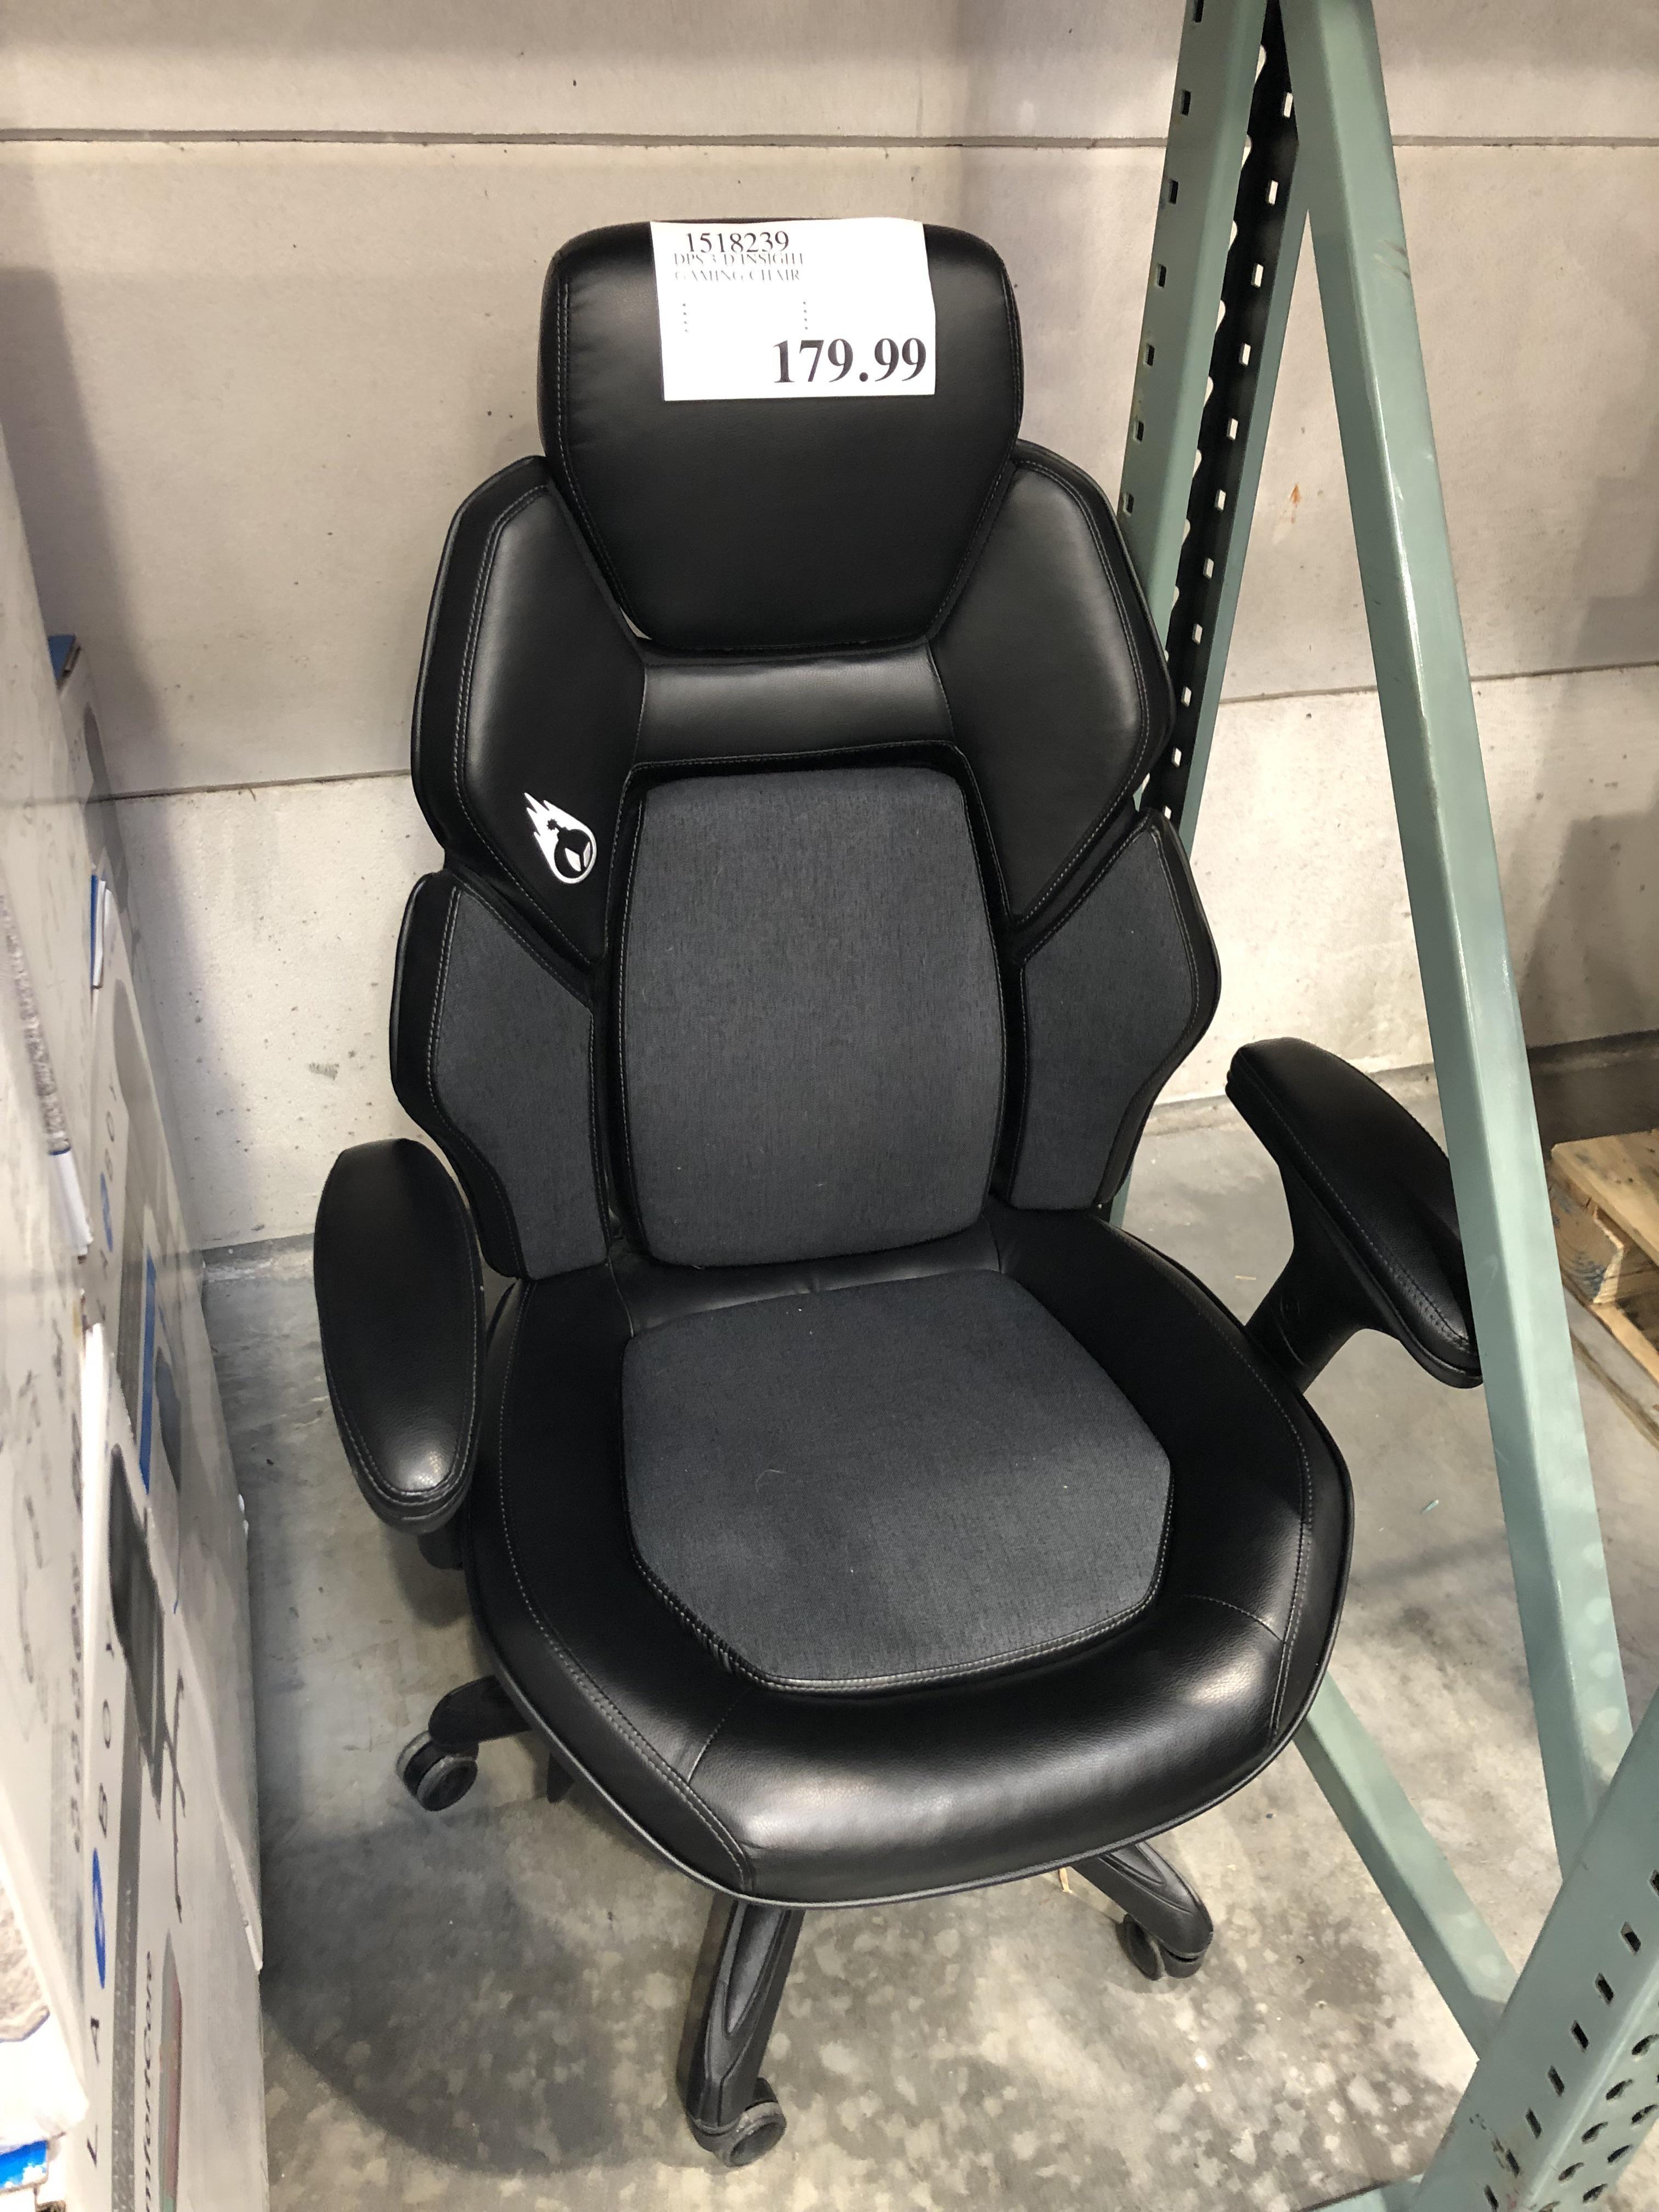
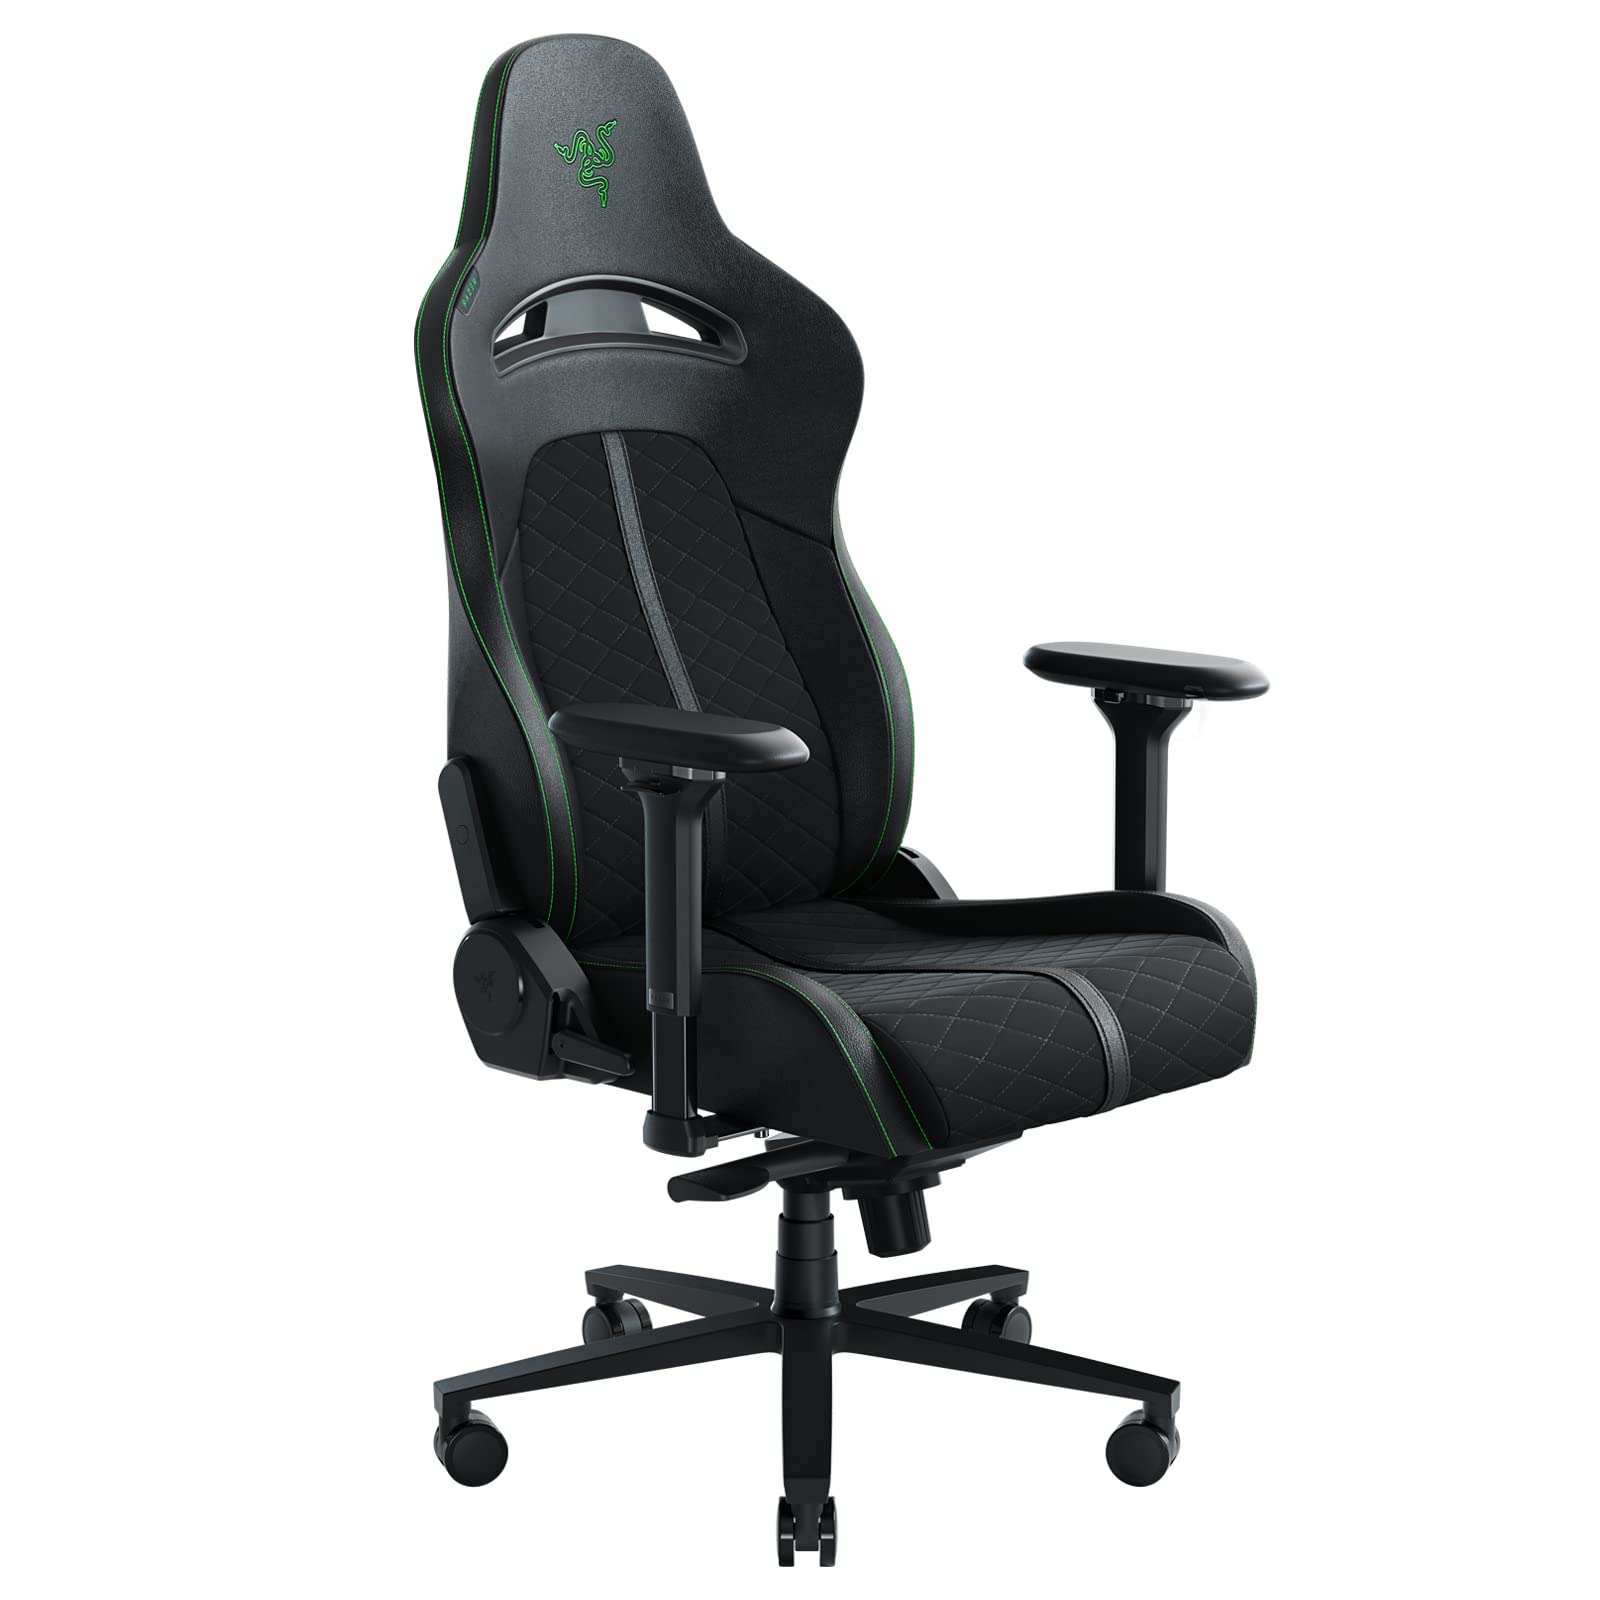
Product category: items_chair
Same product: no